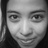
Emotion: happy